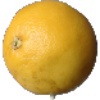
Label: Grapefruit White 1